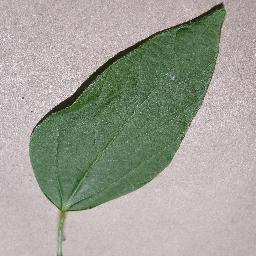
Label: Soybean___healthy